Lugal

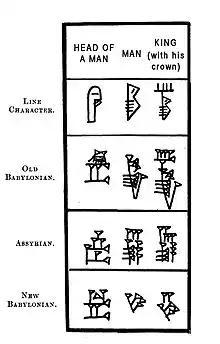
Evolution of anthropomorphic cuneiforms, appears in the right columns.

There are different theories regarding the meaning of the title in 3rd-millennium Sumer. Some scholars believe that a ruler of an individual city-state was usually called "ensi", and a ruler who headed a confederacy or larger dominion composed of several cities, perhaps even the whole of Sumer, was a . The functions of such a would include certain ceremonial and cultic activities, arbitration in border disputes, military defence against external enemies, and once the has died, the eldest son must take over. The "ensis" of Lagash would sometimes refer to the city's patron deity, Ningirsu, as their ("master"). All of the above is connected to the possibly priestly or sacral character of the titles "ensi" and especially "en" (the latter term continuing to designate priests in subsequent times).